Wilhelm D. Styer

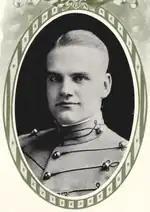
At West Point in 1916

Styer attended schools in the United States and the Philippines, and the National Preparatory Academy in Highland Falls, New York. He entered West Point on 14 June 1912, graduated third in the class of 1916, and was commissioned as a second lieutenant in the United States Army Corps of Engineers on 13 June 1916. Several of his fellow graduates would, like Styer himself, attain general officer rank in the future. They included Stanley Eric Reinhart, Dwight Johns, William M. Hoge, Calvin DeWitt Jr., Horace L. McBride, Fay B. Prickett and Robert Neyland. During his graduation leave in July and August 1916, he was a voluntary assistant instructor with the New Jersey National Guard, which was then under his father's command. He was posted to the Engineer Depot in Columbus, New Mexico, on 21 September 1916. On 5 October 1916, he joined the 2d Engineers, with which he served in the Pancho Villa Expedition. He was promoted to captain on 15 May 1917, a few weeks after the American entry into World War I.